Flag of Armavir

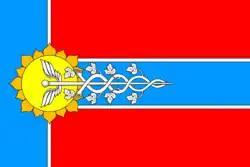
Flag Ratio 2:3

The Flag of Armavir is the official symbol of Armavir, Russia. It is a red rectangular cloth with the width to length ratio of 2:3. It is divided into four stripes: three horizontal stripes with equal width (two red ones and between them a blue stripe) and a blue stripe along the pole with the 1/5 of the cloth's length. The red and blue stripes on the cloth are disjointed by white outlines. A yellow sunflower with orange petals is reproduced in the middle of the blue vertical stripe. There is also a white image of caduceus heading towards the sunflower in the blue horizontal stripe.